Nico

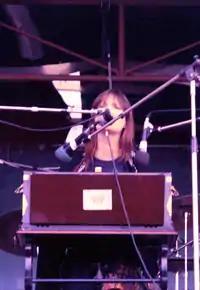
Nico playing harmonium at Free Concert, Hyde Park, 1974

Nico released two more solo albums in the 1970s, "Desertshore" (1970) and "The End..." (1974). She wrote the music, sang, and played the harmonium. Cale produced and played most of the other instruments on both albums. "The End..." featured Brian Eno on synthesizer and Phil Manzanera on guitar, both from Roxy Music. She appeared at the Rainbow Theatre, in London, with Cale, Eno, and Kevin Ayers. The album "June 1, 1974" resulted from this concert. Nico performed a version of the Doors' "The End", which was the catalyst for "The End..." later that year.